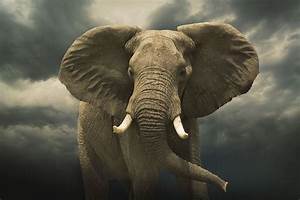
Label: elephant